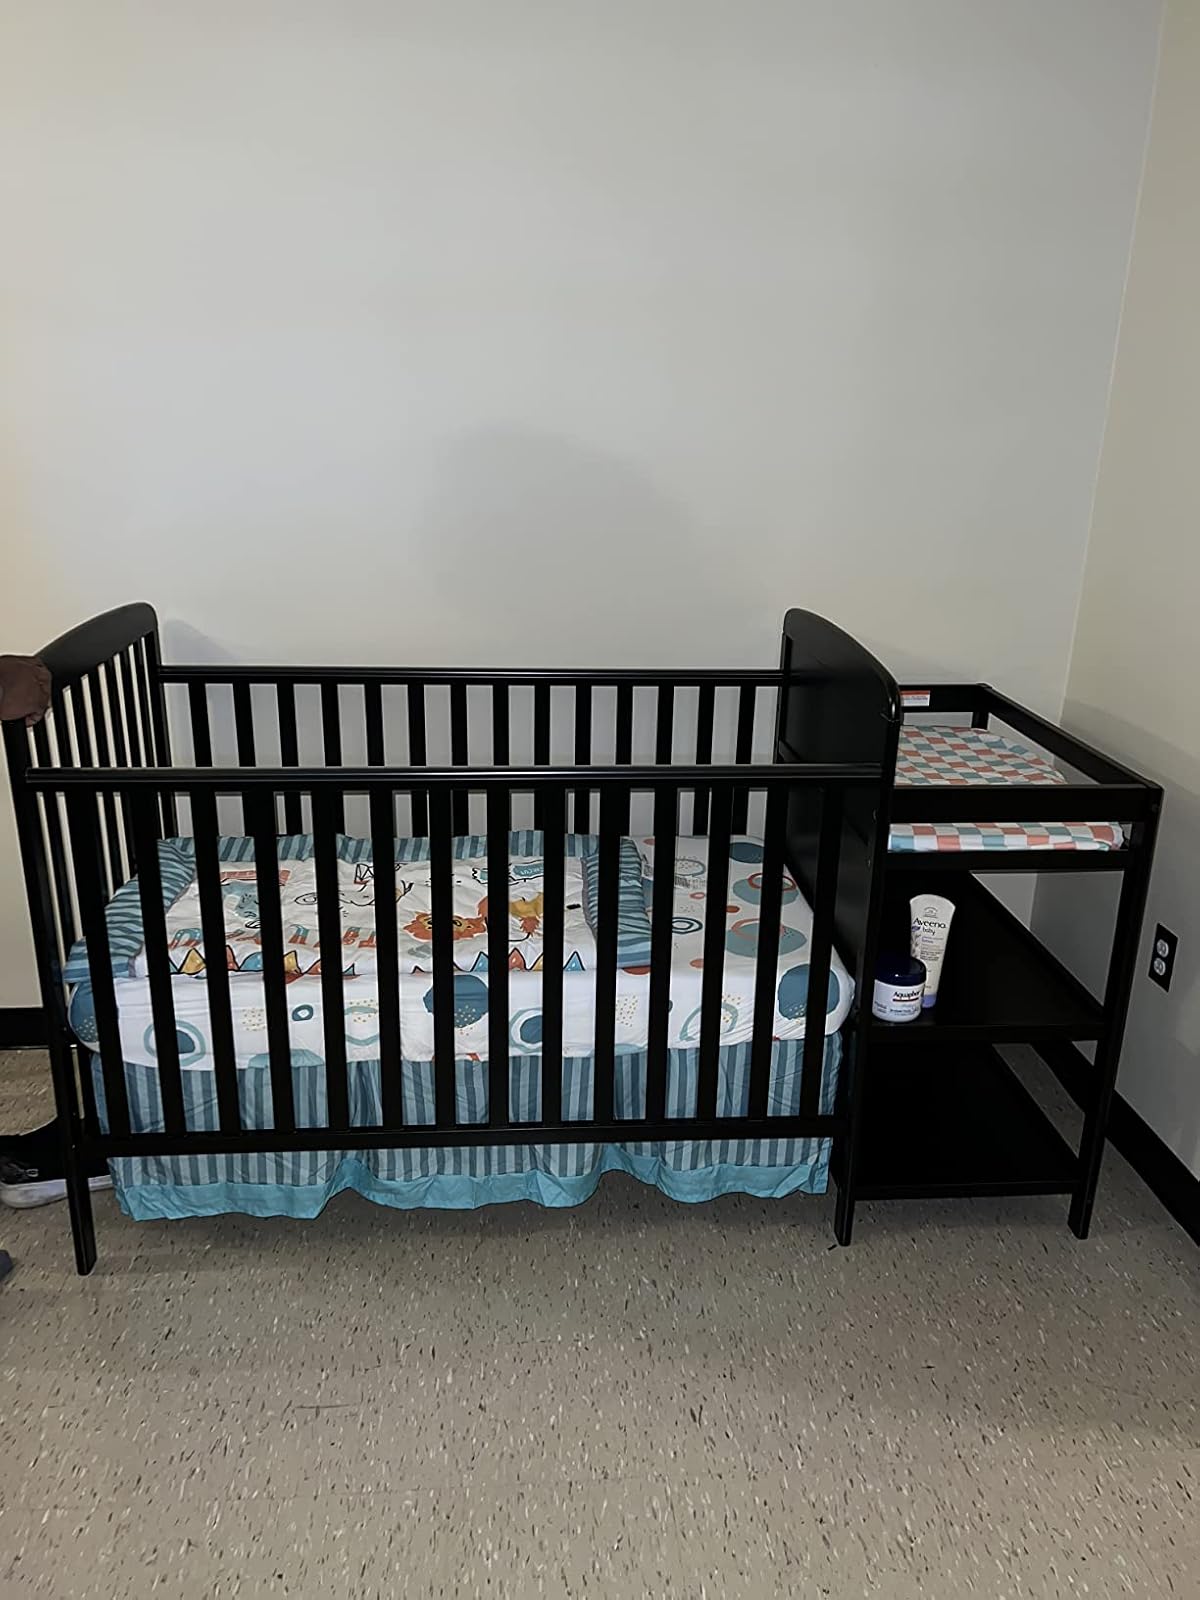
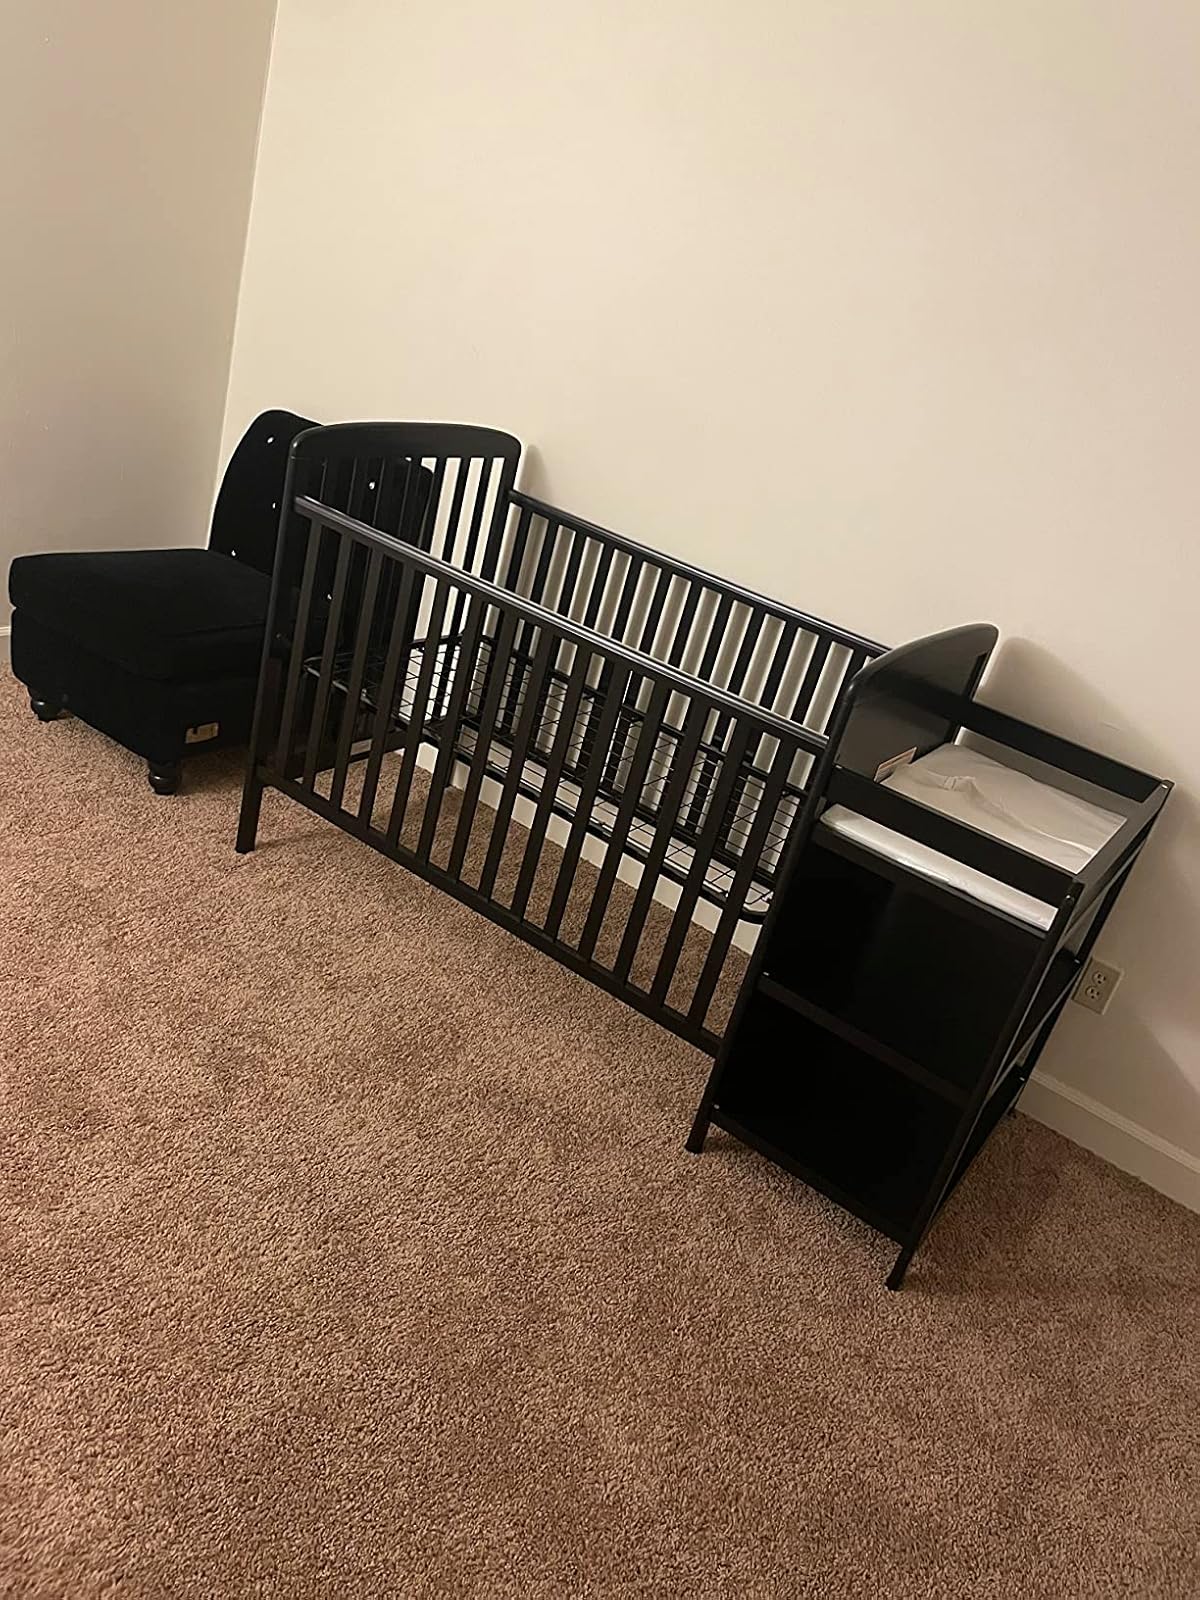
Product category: products_crib
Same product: yes